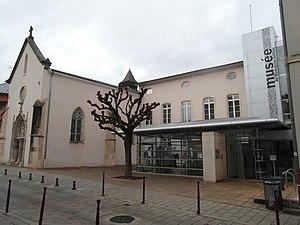
Musée de Bourgoin-Jallieu en février 2019
Bourgoin-Jallieu est une commune du département de l'Isère, située dans la région Auvergne-Rhône-Alpes, en France.